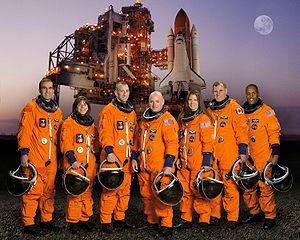
STS-118 désigne la vingtième mission de la navette spatiale américaine Endeavour, réalisée en 2007.